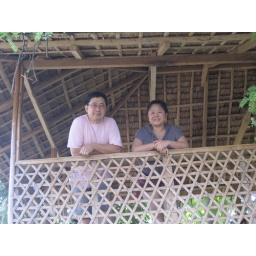
Dad and me in the tree house